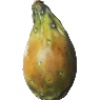
Label: cactus_fruit